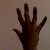
The image shows a hand gesture representing the number 5 in Indian Sign Language.